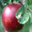
Label: apple